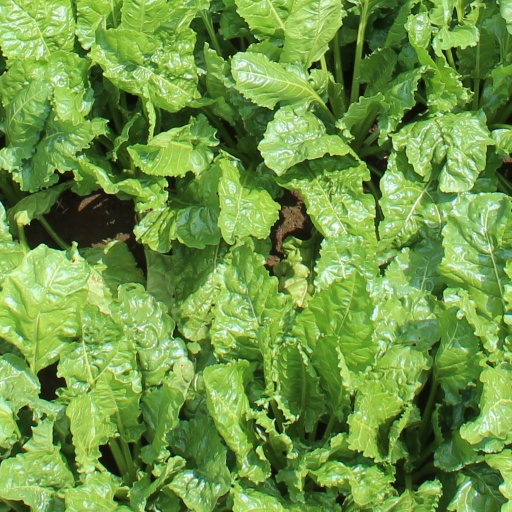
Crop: sugar beet